Alfred Gibbs Bourne

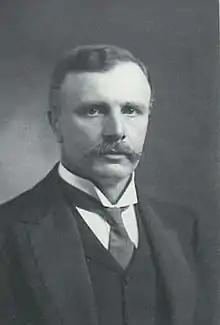

Sir Alfred Gibbs Bourne (8 August 1859, Lowestoft – 14 July 1940, Dartmouth, Devon) was an English zoologist, botanist and educator who worked in India.